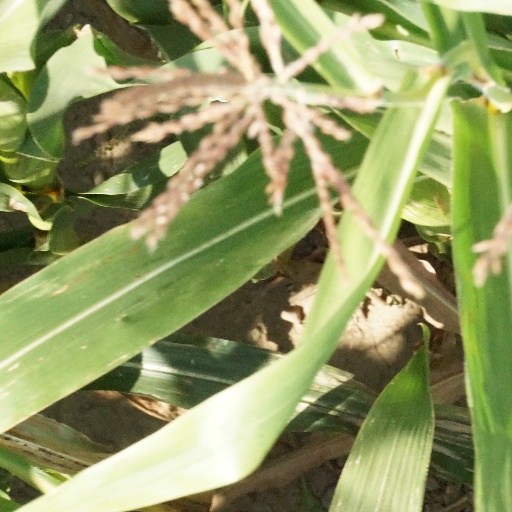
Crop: maize; corn